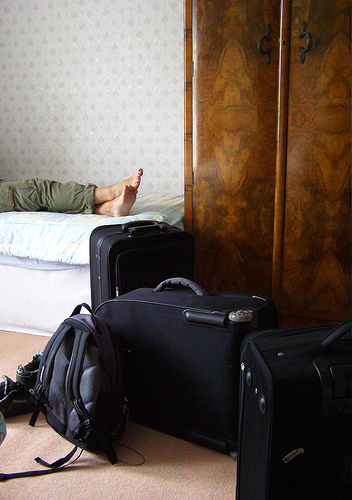
question: 画像の中に何人の人間がいますか？
answer: 1人。

question: 人物はどこにいますか？
answer: ベッドの上にいます。

question: 人物は何をしていますか？
answer: 横になって寝ています。

question: ベッドの上で寝ている人は何色のズボンを穿いていますか？
answer: カーキー色。

question: 部屋の床に荷物はいくつ置いてありますか？
answer: ４つ。

question: 荷物の色は何色ですか？
answer: 黒。

question: 荷物の前にはどんな家具が置いてありますか？
answer: 衣装箪笥。

question: 床には荷物のほかに何が置いてありますか？
answer: 靴。